Elections in Jammu and Kashmir

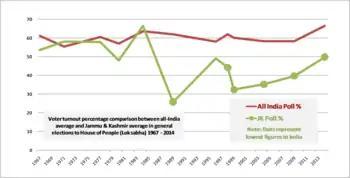

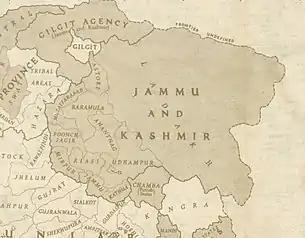
Map of Jammu and Kashmir at the end of British Raj (National Geographic, 1946)

Elections in the Union Territory of Jammu and Kashmir are conducted in accordance with the Constitution of India to elect the representatives of various bodies at national, state and district levels including the 114 seat (90 seats + 24 seats reserved for Pakistan-administered Kashmir) unicameral Jammu and Kashmir Legislative Assembly and the Parliament of India. The first elections in the Union Territory of Jammu and Kashmir took place between 28 November and 19 December 2020 in the form of by-elections to District Development Councils and municipal and panchayat level bodies. A fresh delimitation process for assembly constituencies began in February–March 2020.